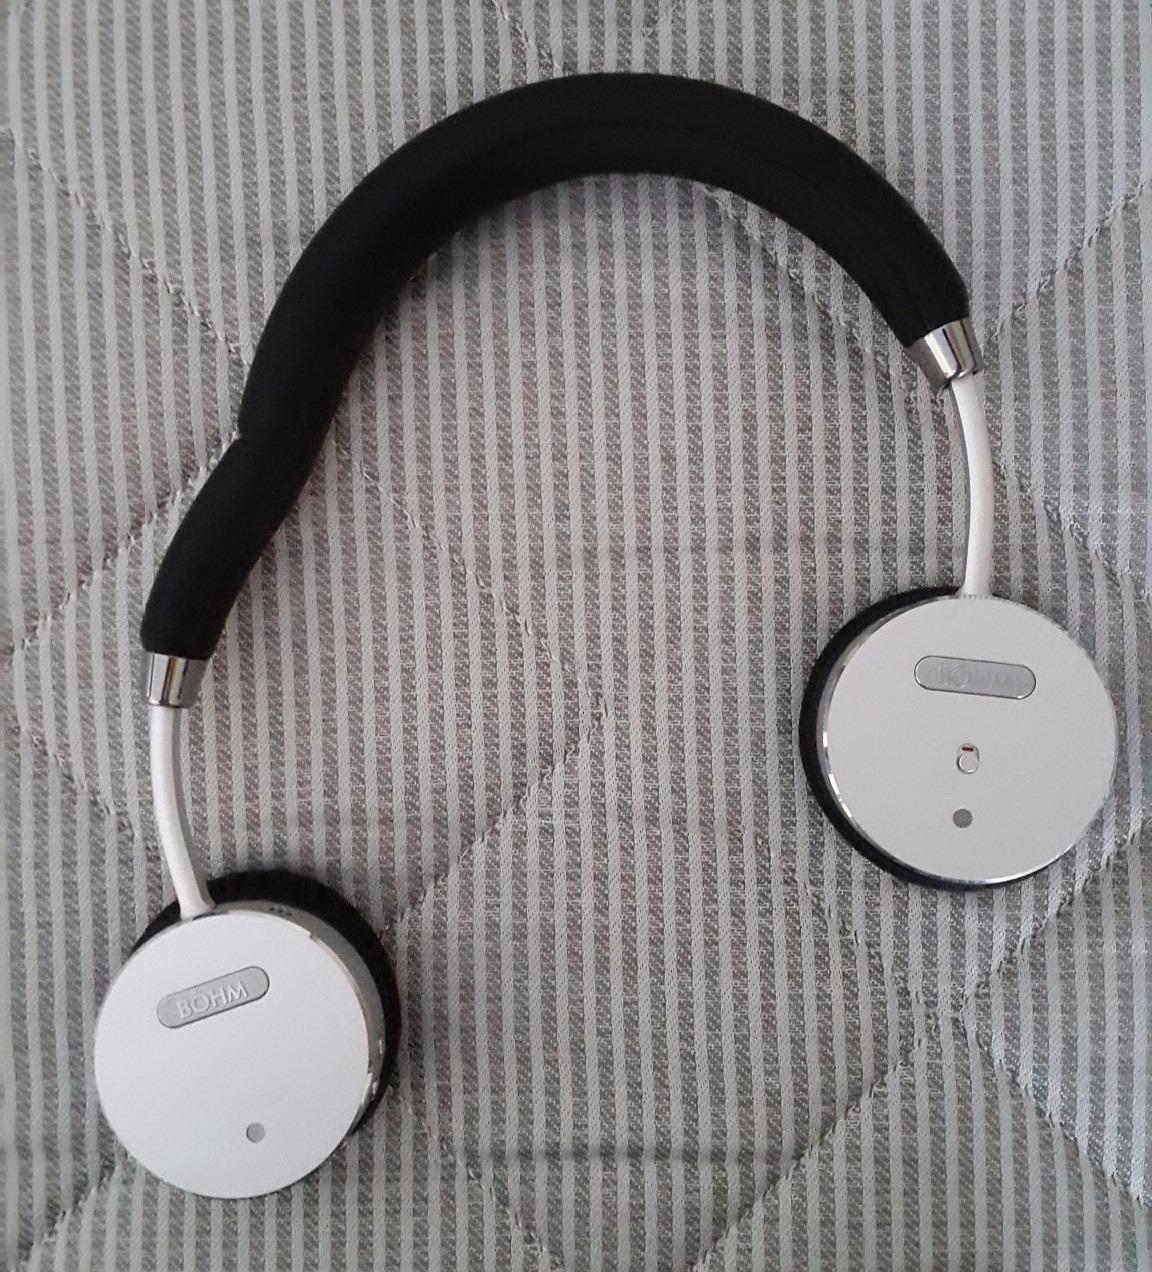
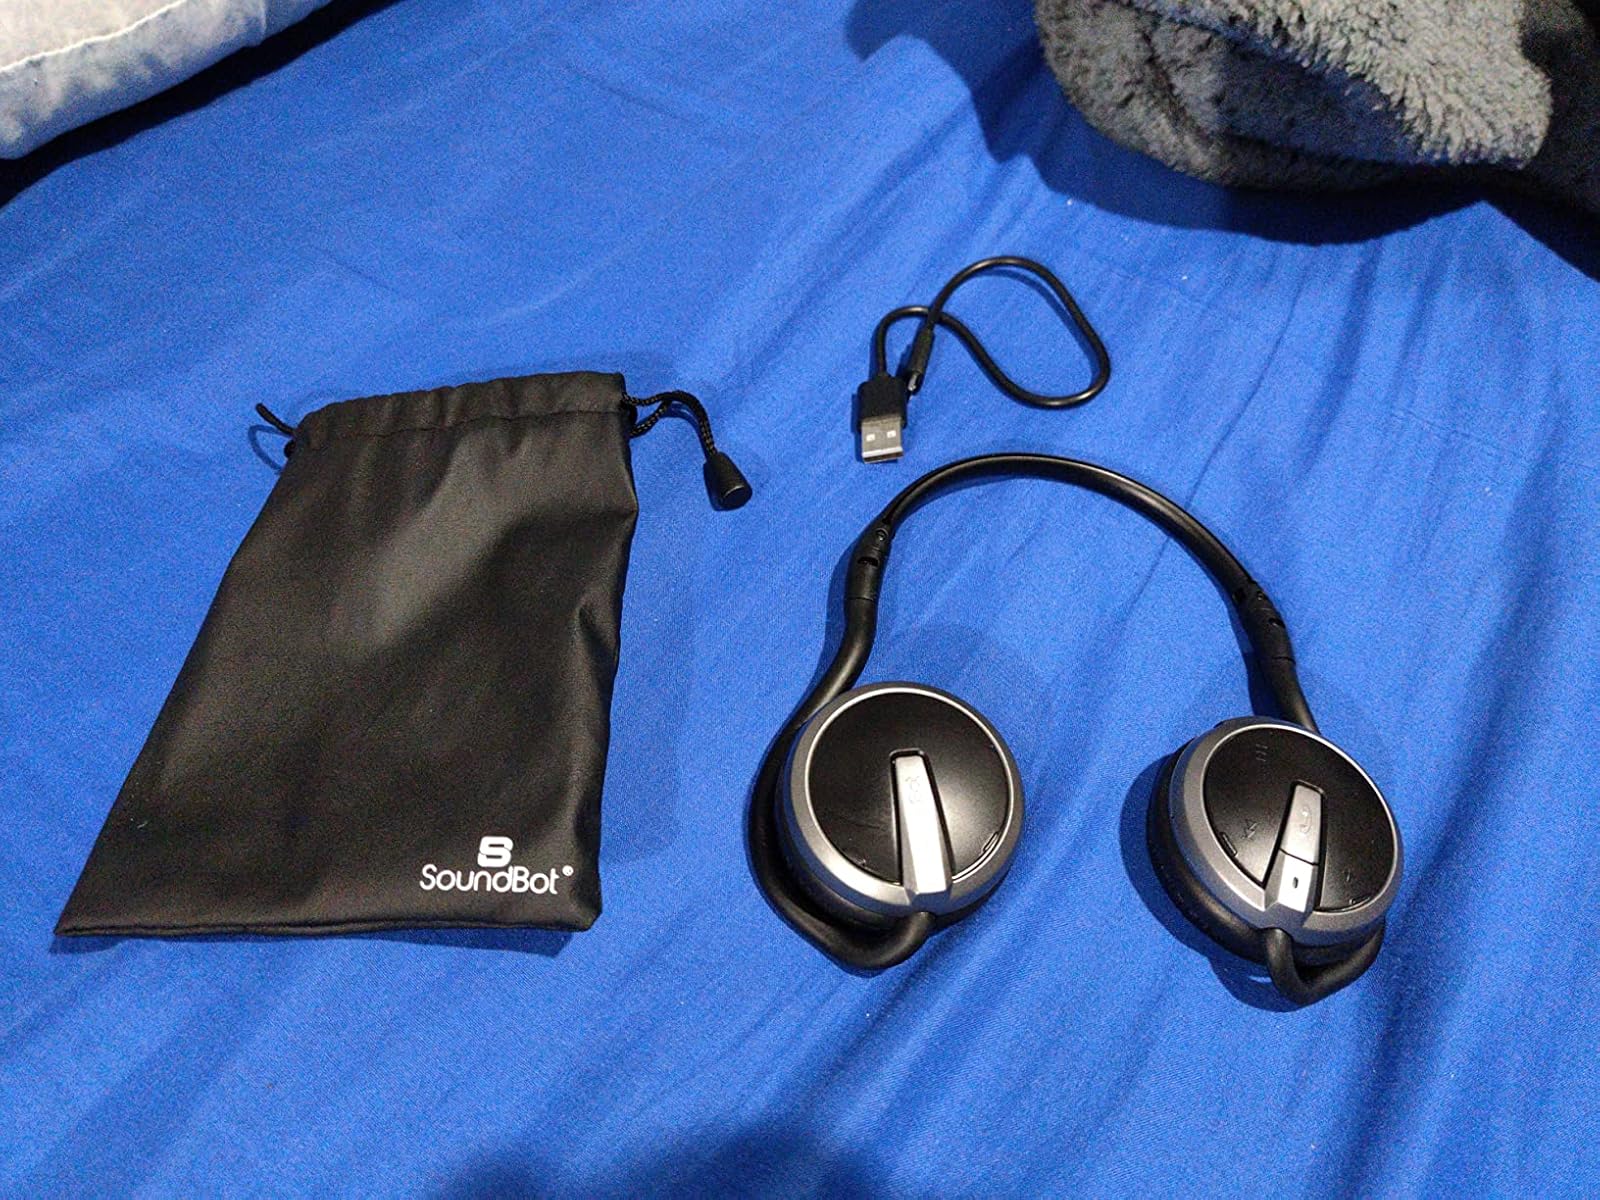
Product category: headphones
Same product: no